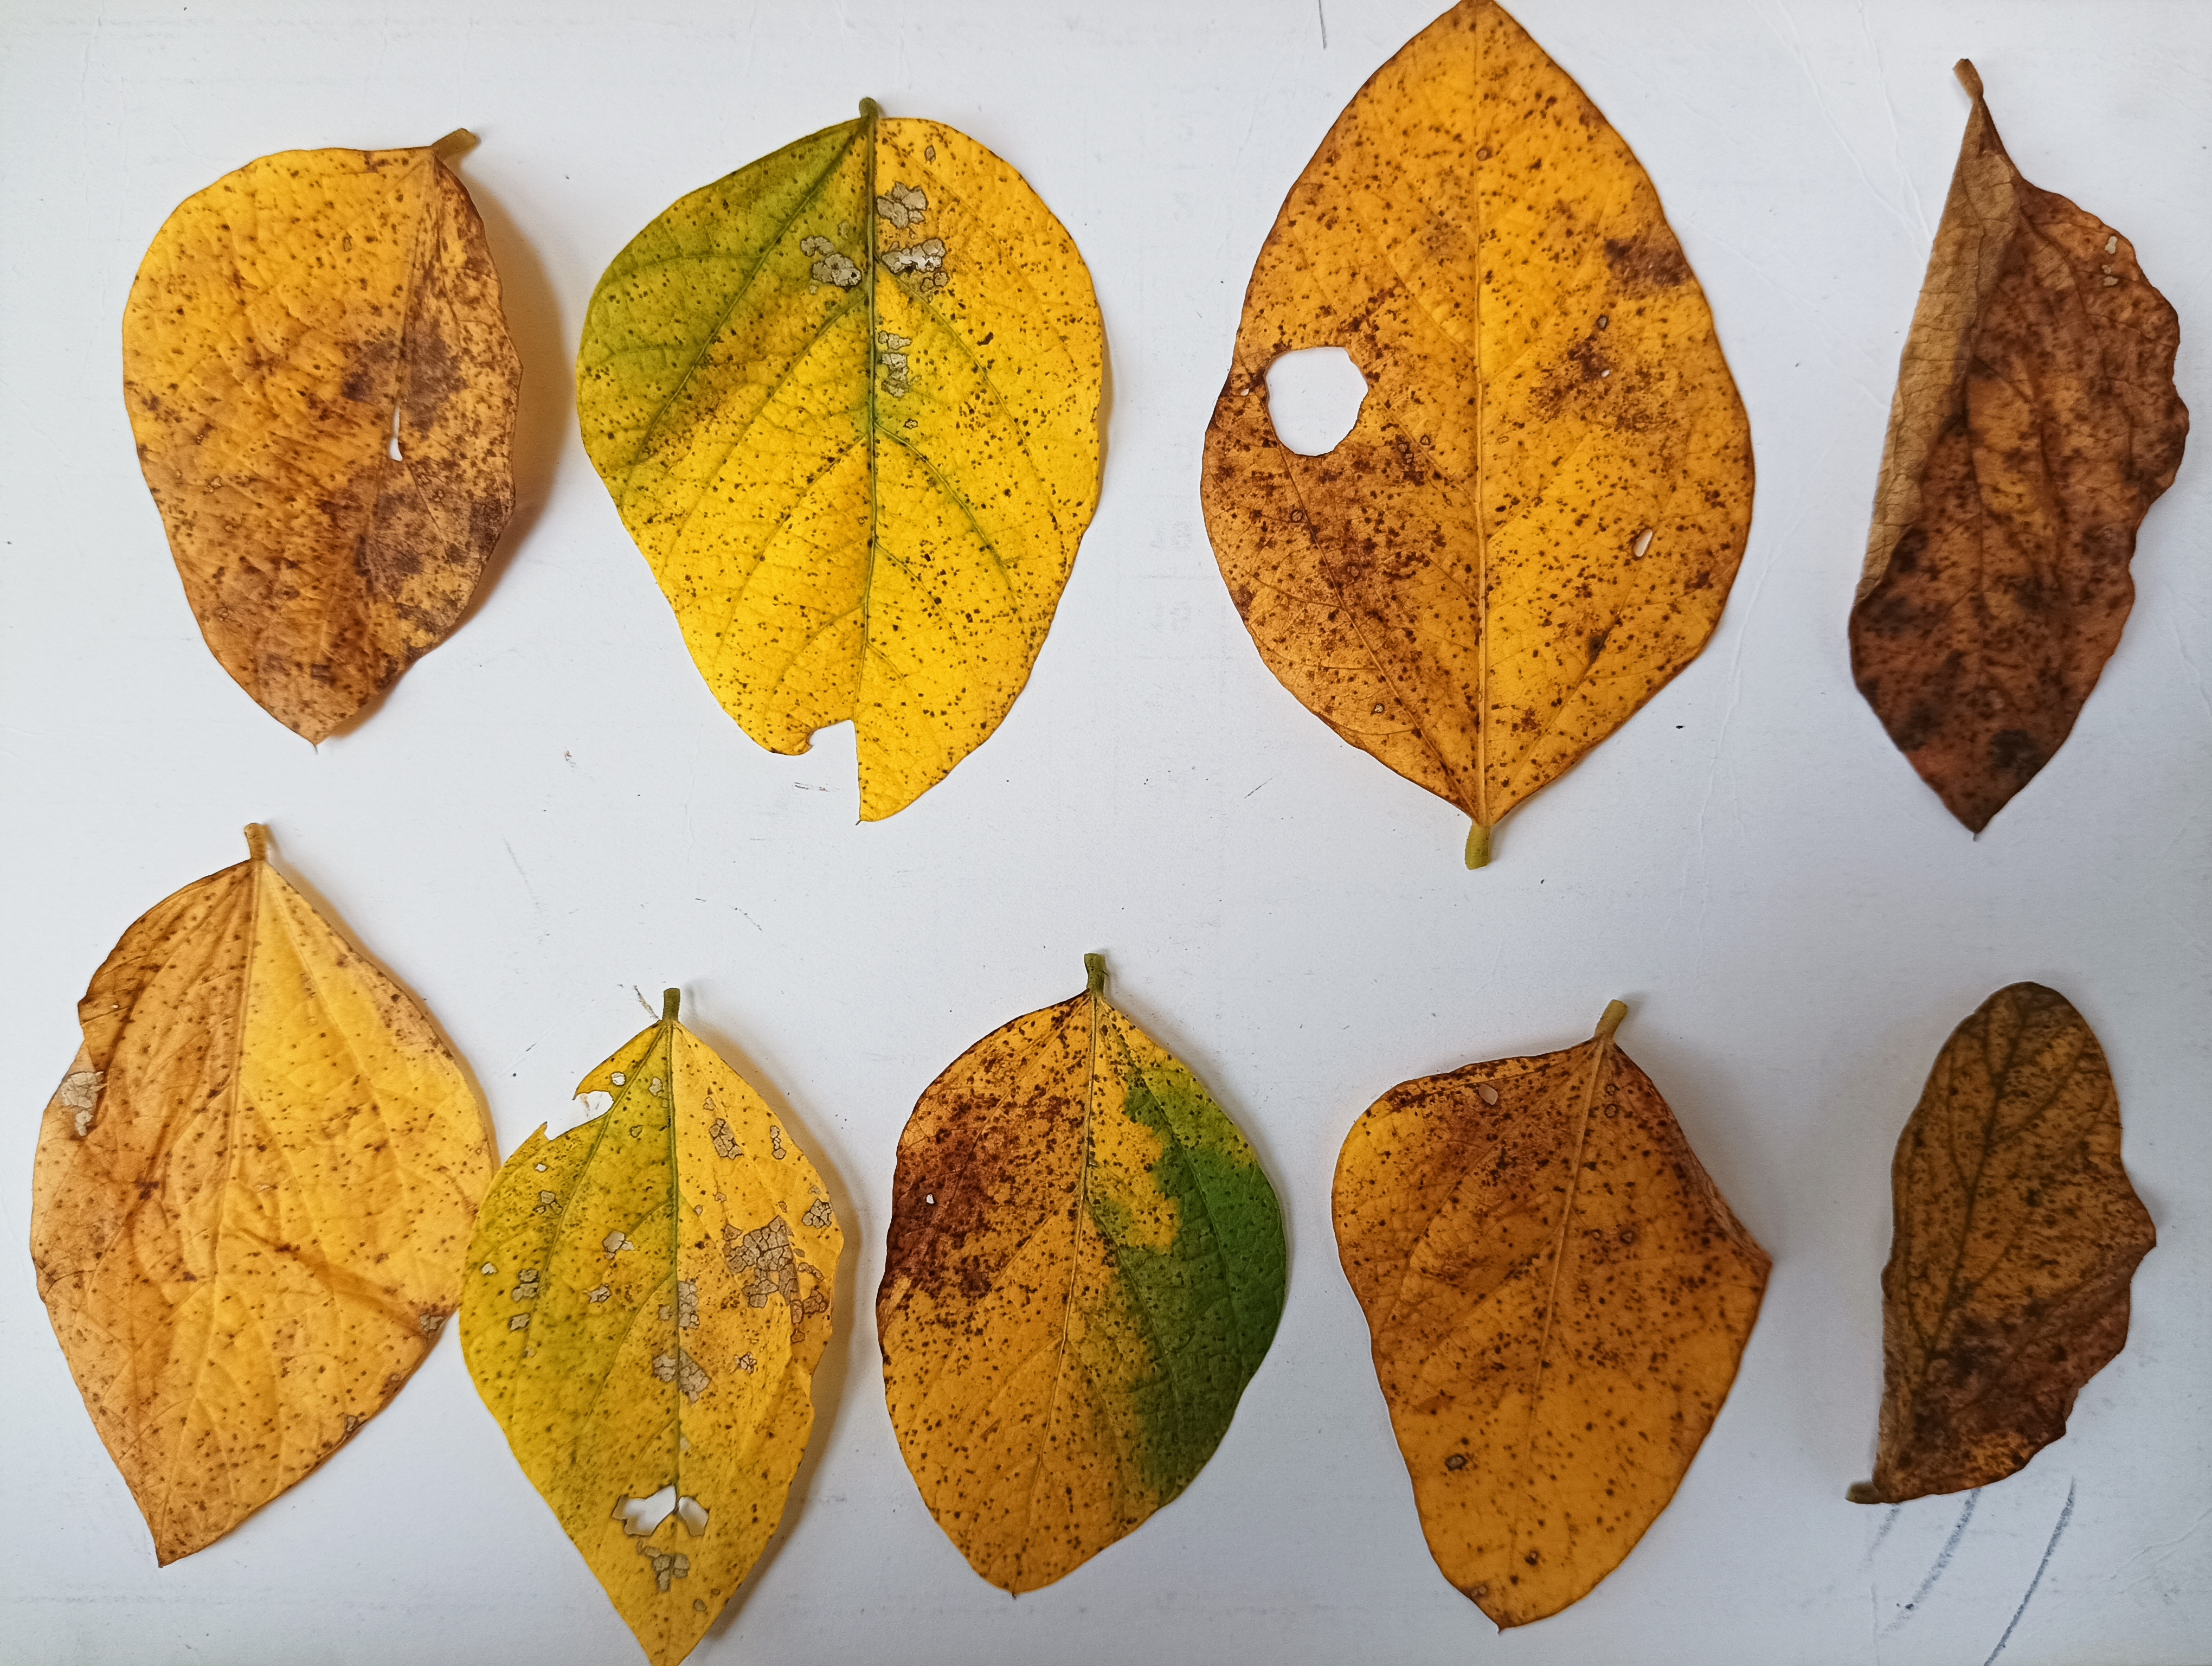
Label: Septoria_Brown_Spot